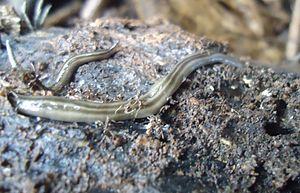
Enopla est une classe de vers aquatiques de l'embranchement des Nemertea.